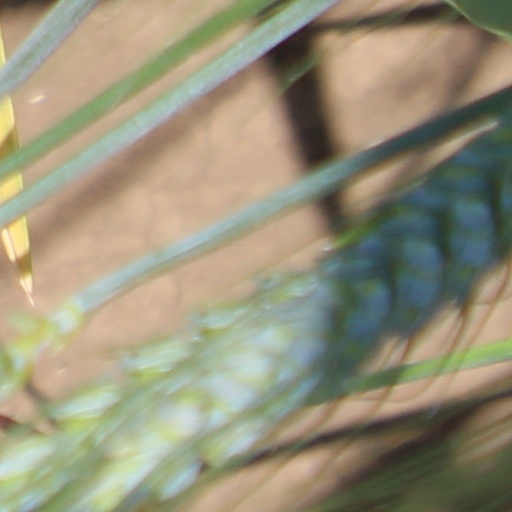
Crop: wheat